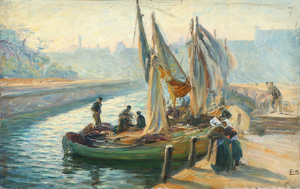
Emil Krause (maler)
Parti med fiskerbåde ved Gl. Strand, malet af Emil Krause.
Axel Emil Krause var en dansk maler og raderer.